Mei Lam Estate

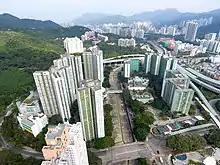
Mei Lam Estate

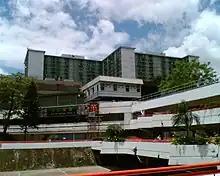
The footbridge across Tai Wai Nullah, connecting two sides of Mei Lam Estate

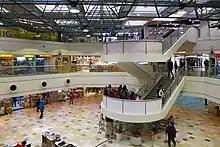
Atrium of Mei Lam Shopping Centre

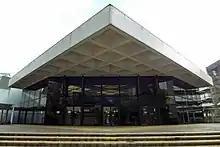
Mei Lam Sports Centre

Mei Lam Estate is a public housing estate in Tai Wai, Sha Tin District, New Territories, Hong Kong, located on both sides of Tai Wai Nullah (sometimes referred to as the upper stream of Shing Mun River) and near Mei Chung Court, May Shing Court and the Shing Mun Tunnels.